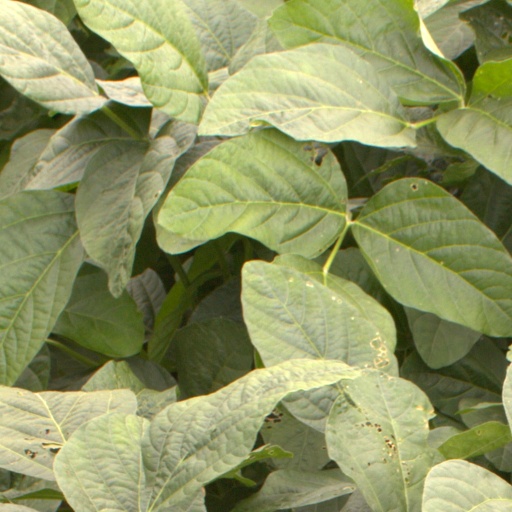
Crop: soybean